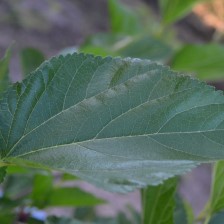
Variety: ChiangMaiBuriram60